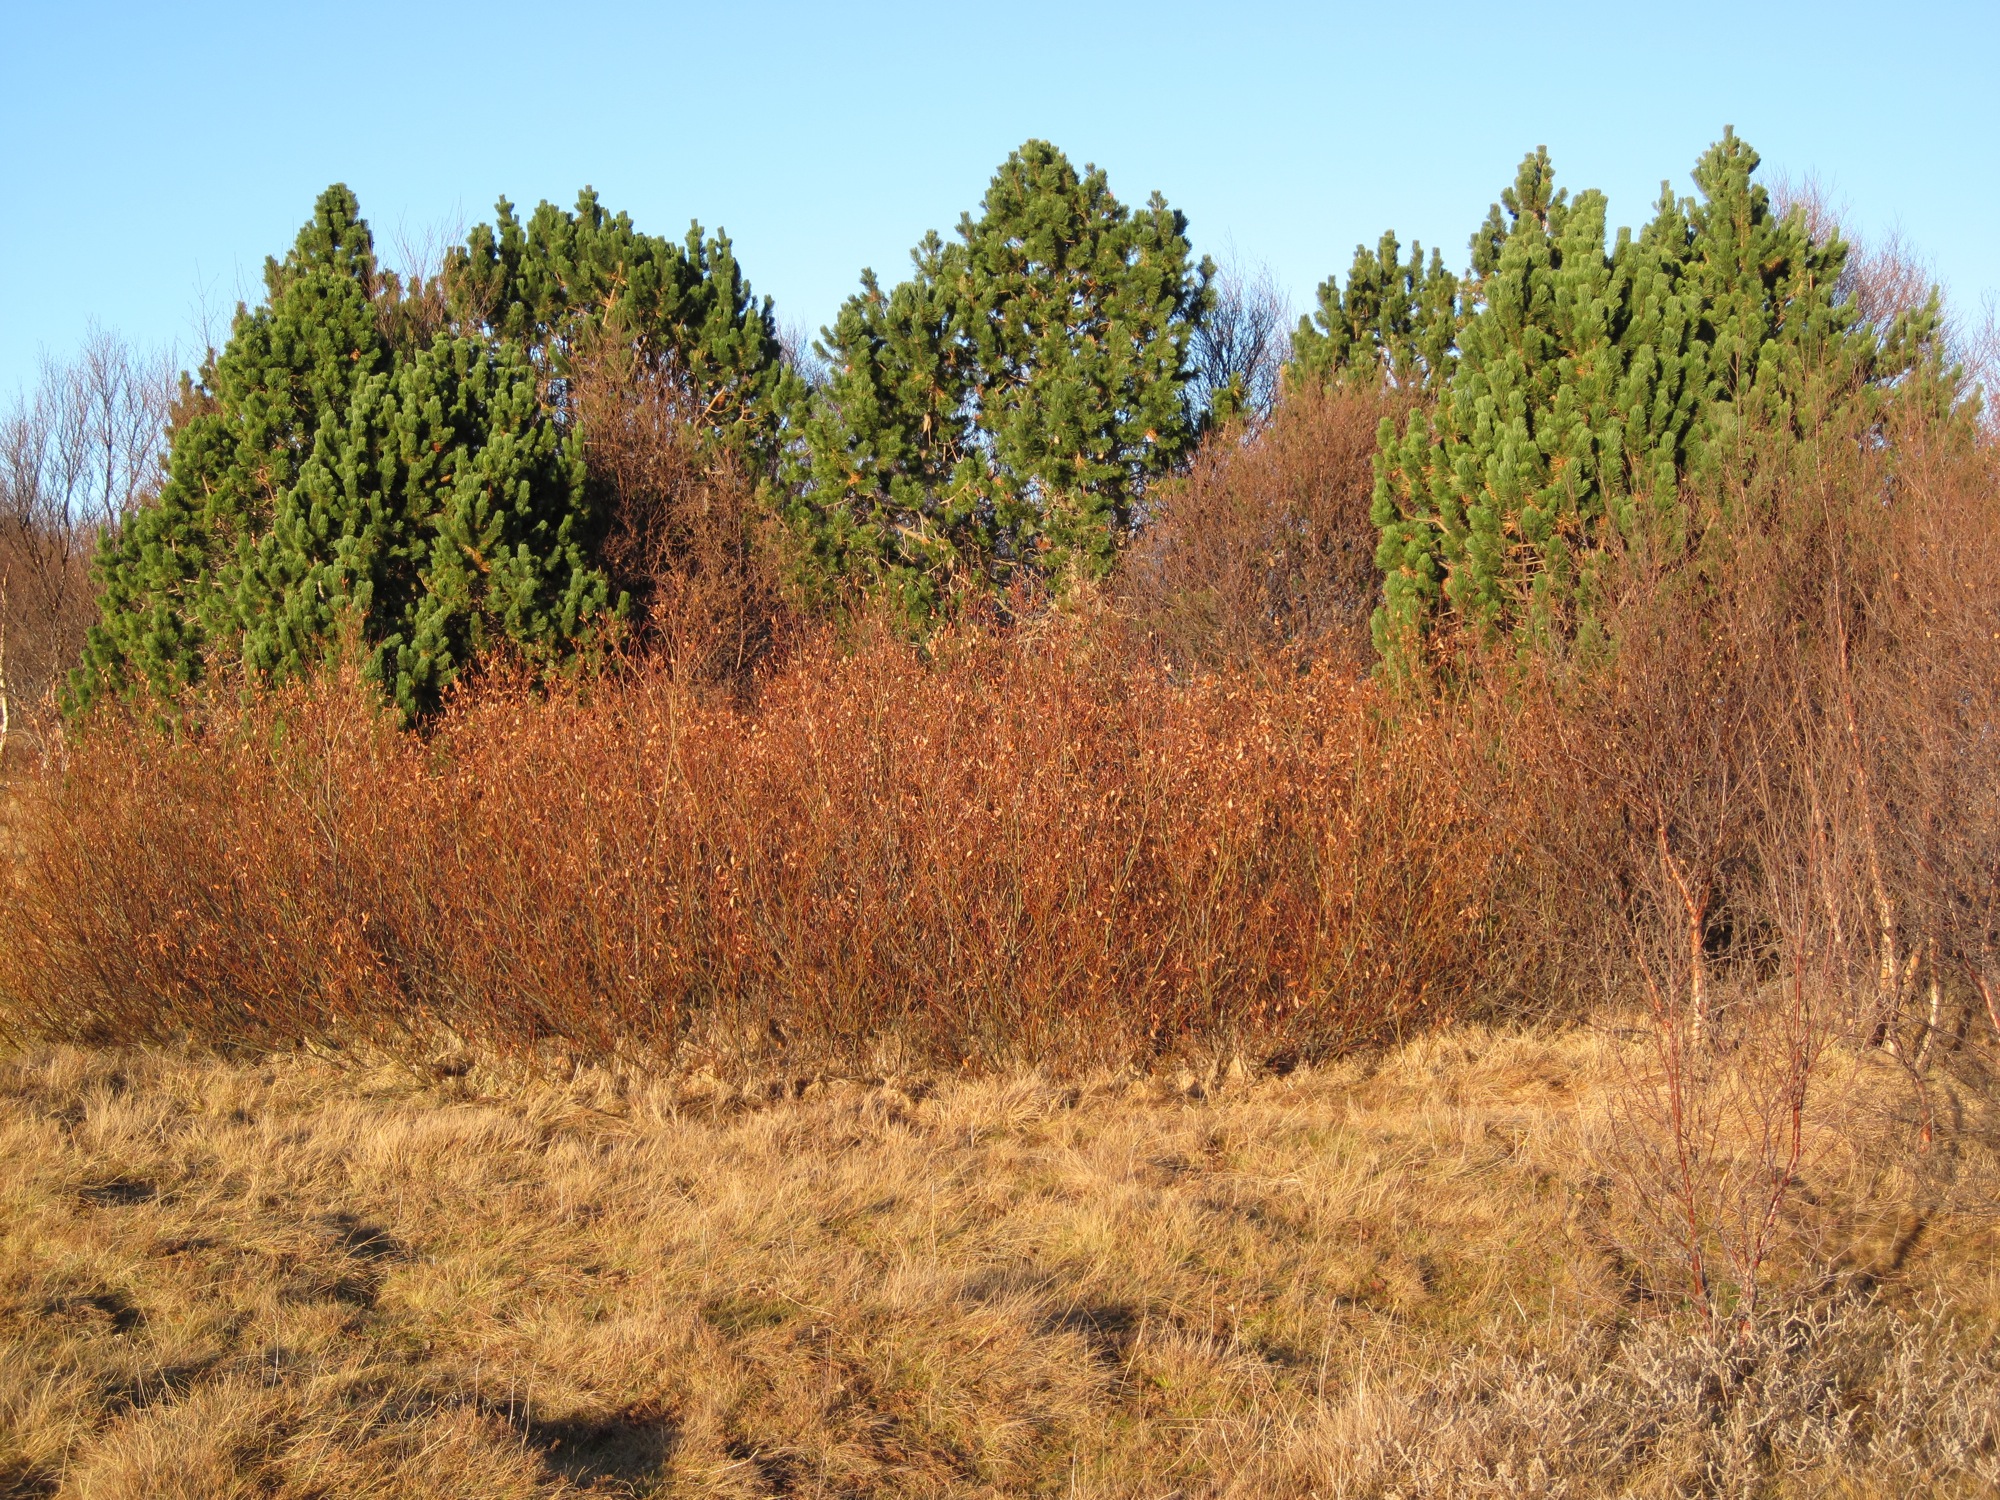
landscape, tree, forest, grass, wilderness, plant, field, meadow, prairie, leaf, hill, wildlife, pasture, ranch, autumn, soil, iceland, season, savanna, grassland, wetland, bog, woodland, habitat, ecosystem, steppe, rural area, natural environment, grass family, woody plant